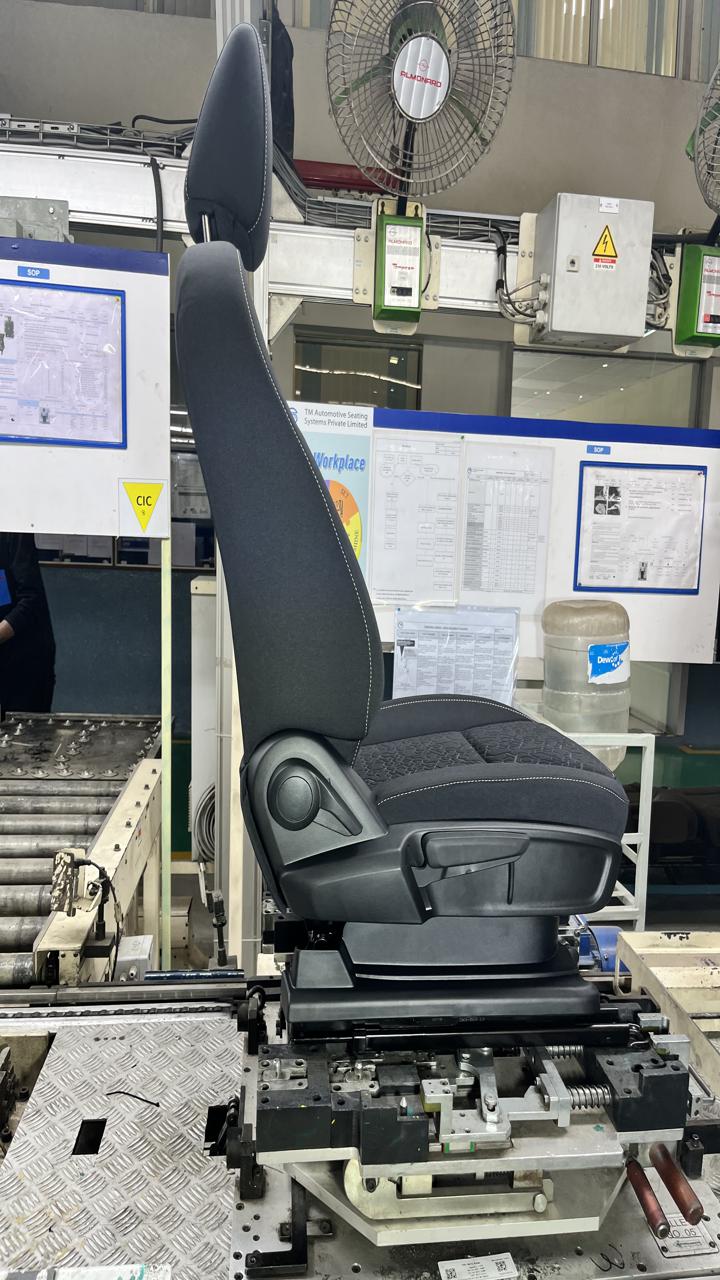
Label: Knob